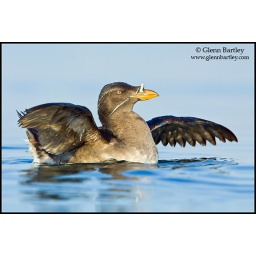
Rhinoceros Auklet (Cerorhinca monocerata) swimming in the ocean in Victoria, BC, Canada.